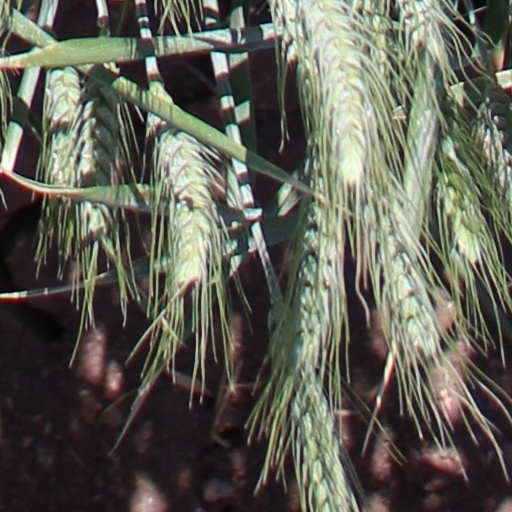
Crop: wheat